Giorgi Chanturia (footballer)

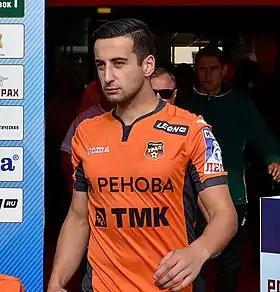
Chanturia with Ural Yekaterinburg

Giorgi Chanturia (born 11 April 1993) is a Georgian former professional footballer who played as a winger.